Jonas Šliūpas

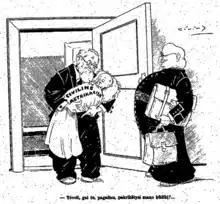
Caricature of Šliūpas and his lobbying efforts on civil registration published in December 1938

Šliūpas established the first chapters of the Freethinkers' Society of Ethical Culture, a society to promote freethought in Lithuania, in Biržai and Šiauliai in 1922 and 1924. Šliūpas became editor of the reestablished "Laisvoji mintis" (Free Thought) in November 1933 and continued to edit it up until the Soviet occupation of Lithuania in June 1940. The magazine focused on humanities, particularly history, and balanced academic articles with agitation. Šliūpas also promoted freethought policies in daily life. He campaigned for non-religious cemeteries, civil registration of births, marriages, and deaths, non-religious schools. When the new communist regime established civil birth registration in 1940, Šliūpas' son Vytautas was the first to be registered in Palanga.